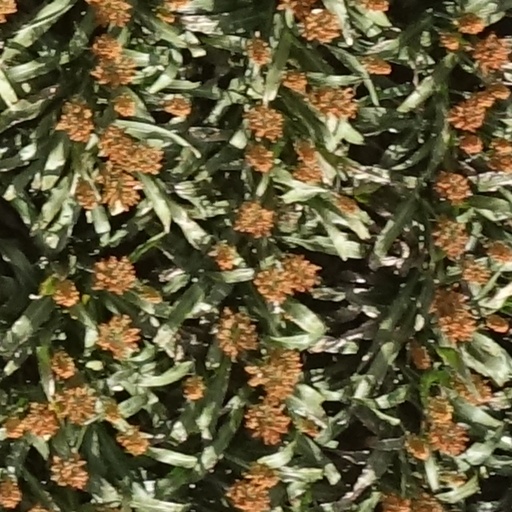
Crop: sorghum